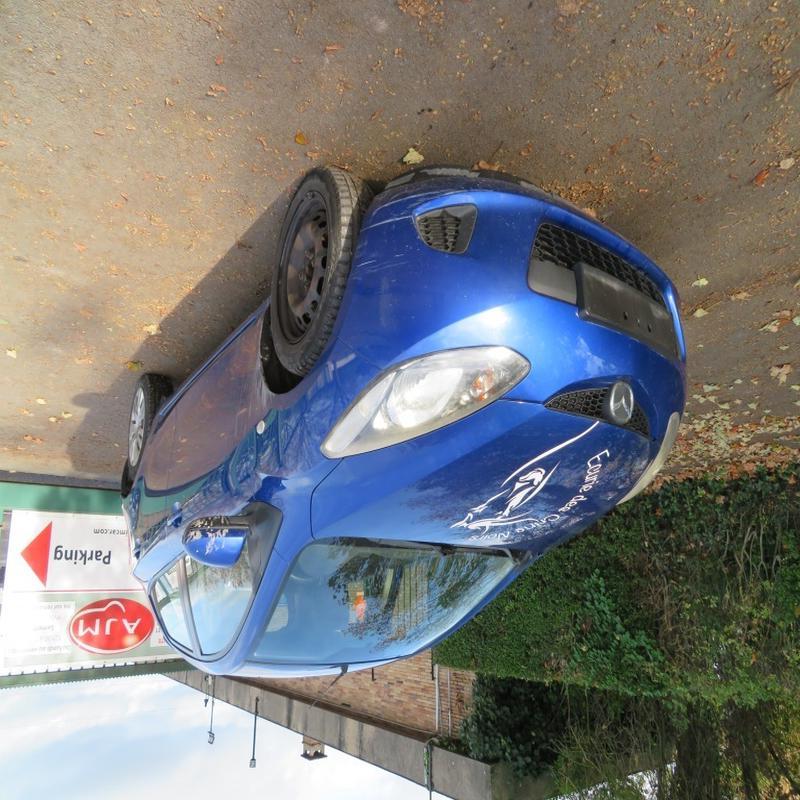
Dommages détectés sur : pare-choc avant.
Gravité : mineur